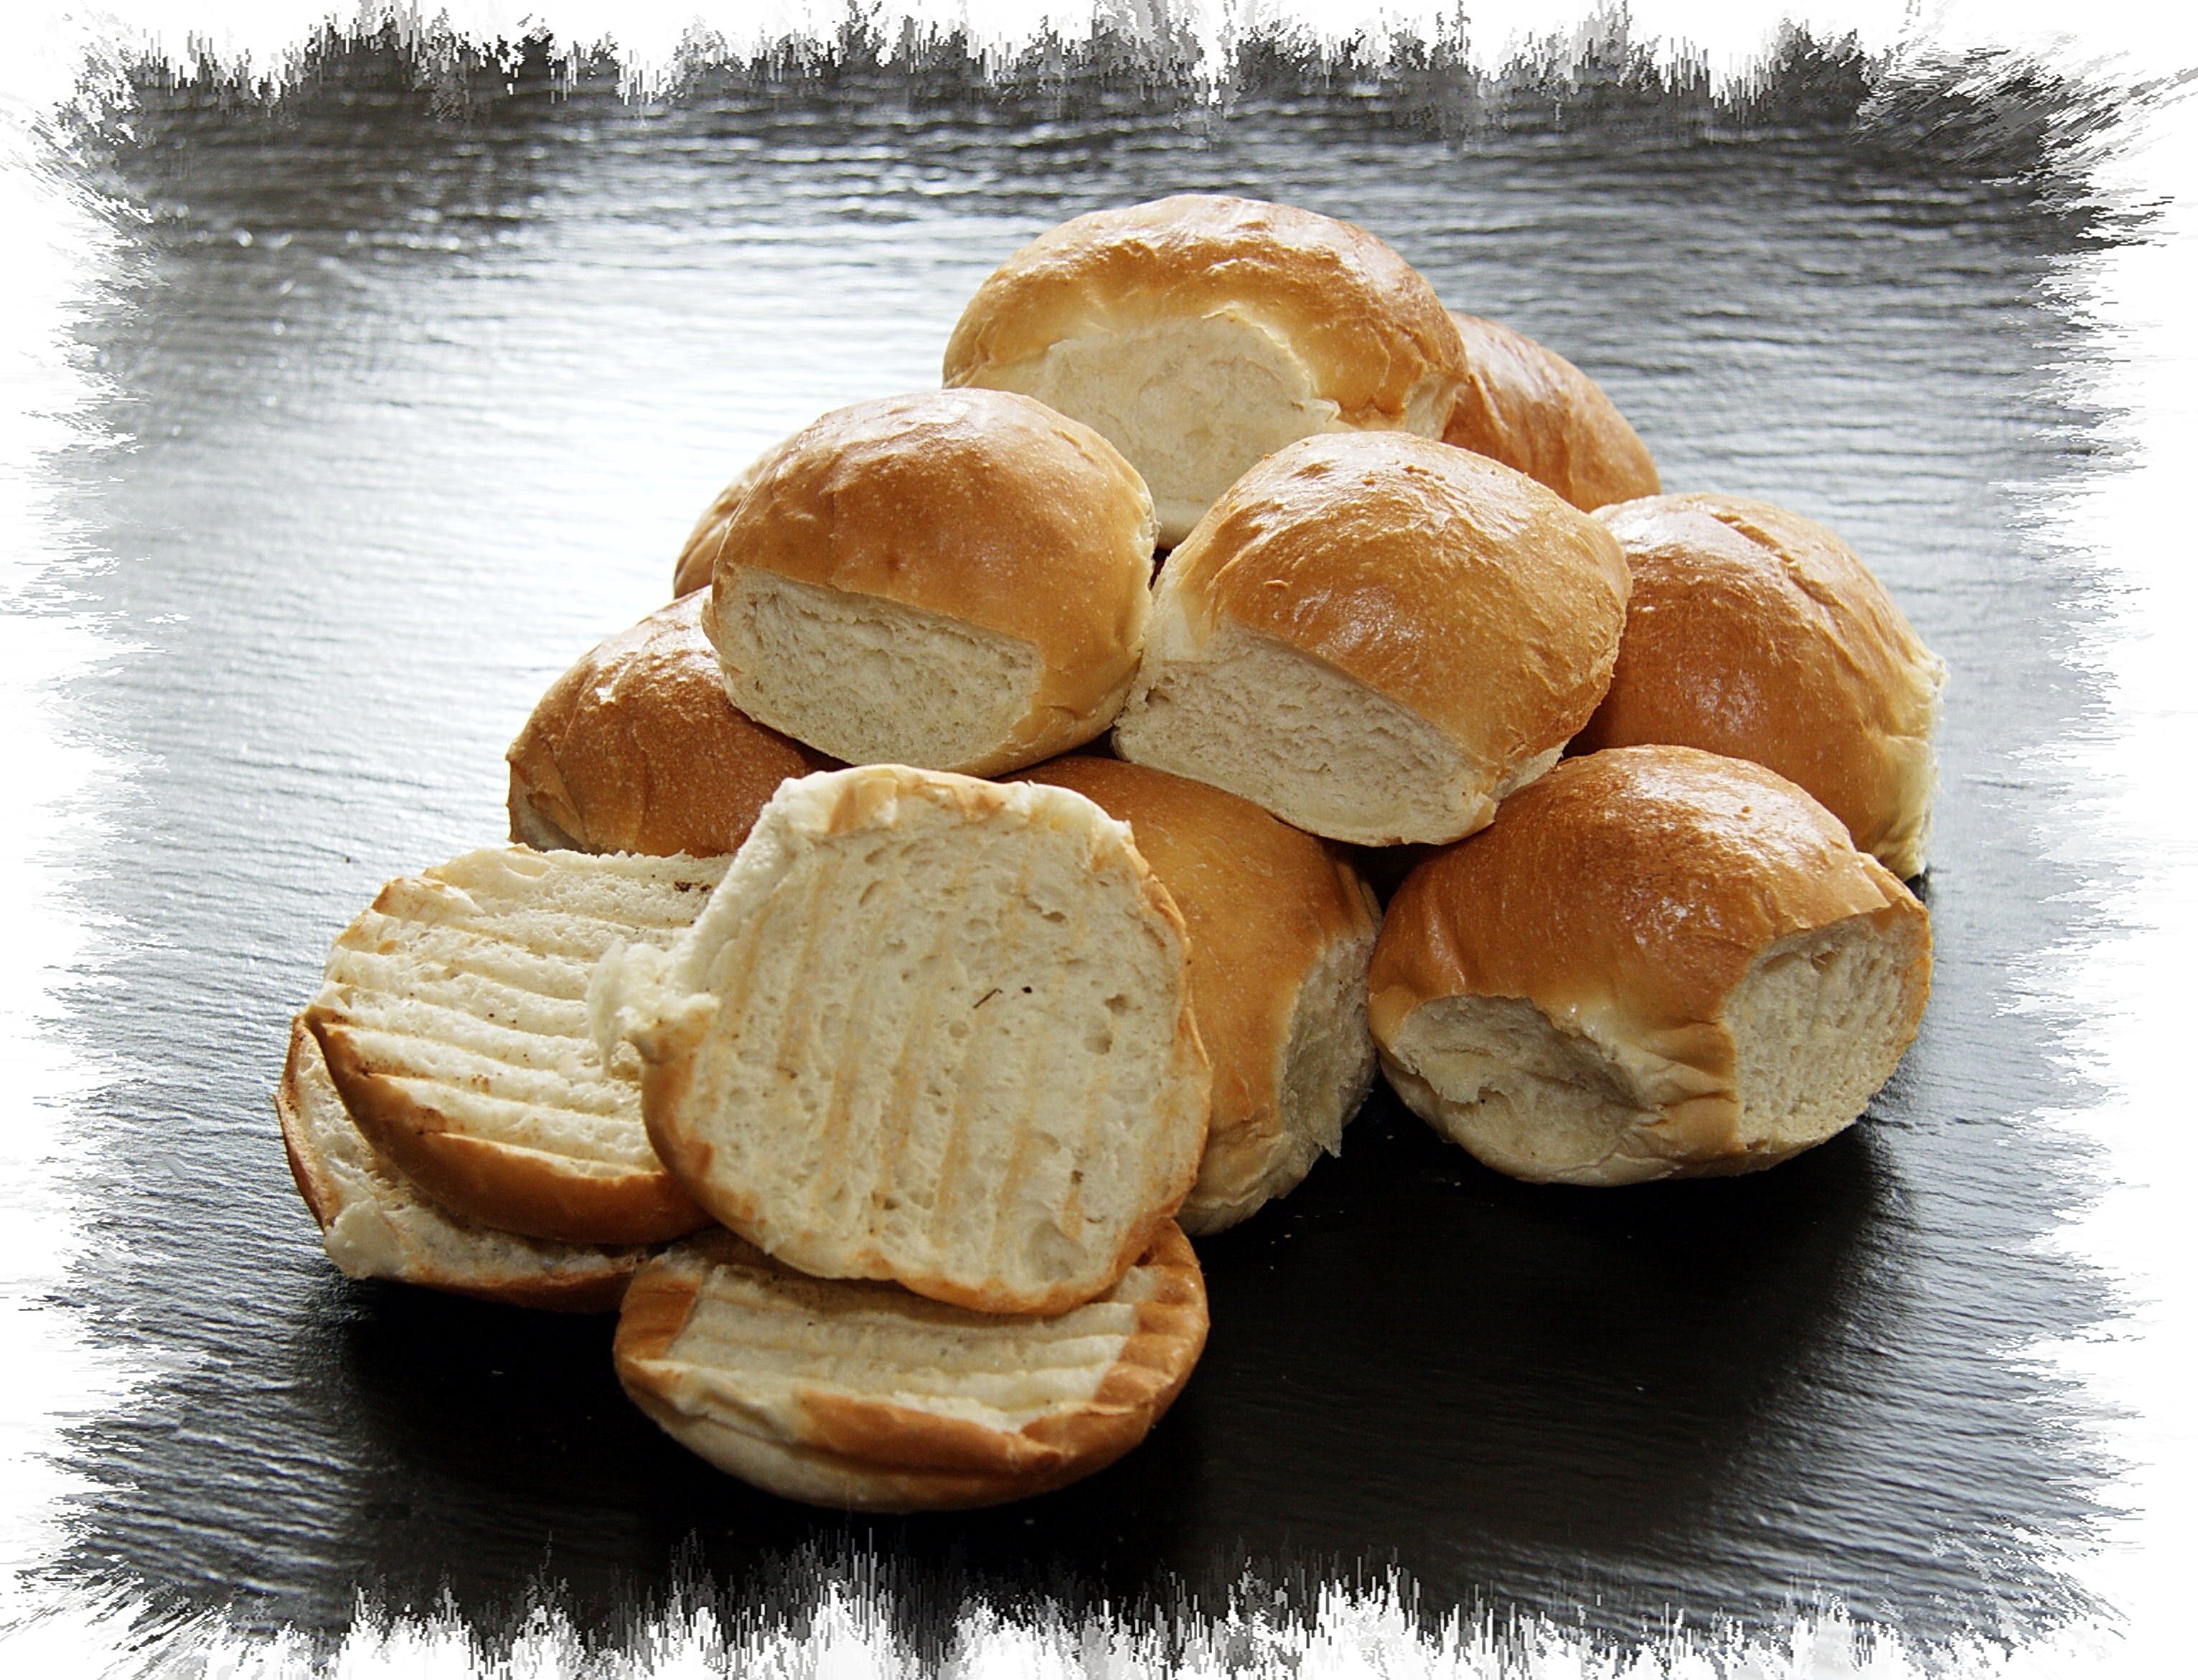
dish, meal, food, produce, craft, breakfast, baking, bread, baked, dining, baker, comfort, delicate, ciabatta, tradition, production, oven, taste, baked goods, speciality, freshly baked, bakes bread, hveder, grass family, sliced bread